Hermit of Santa Maria della Stella

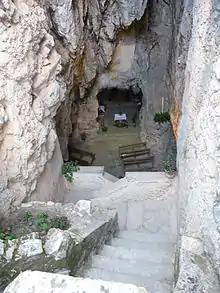
Cave of Monte Stella

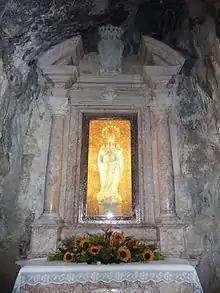
Madonna della Stella statue

Hermit of Santa Maria della Stella or Sanctuary of Santa Maria della Stella (in English: Sanctuary of Saint Mary of the Star) is an Italian hermitage, sited in a natural cave at Pazzano (Calabria) on Monte Stella in Calabria, Italy.